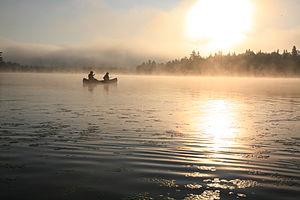
Lever de soleil sur le lac du Fou dans le Parc national de la Mauricie, le 28 juillet 2011.
Le parc national de la Mauricie est un parc national du Canada de 536 km² situé dans la région de la Mauricie au Québec. Sa mission est de protéger un échantillon représentatif du bouclier canadien. Niché dans la chaîne de montagnes des Laurentides, il fait partie du réseau des parcs et des lieux historiques de Parcs Canada, lequel a célébré en 2011 son 100ᵉ anniversaire en tant que premier réseau officiel de parcs nationaux dans le monde.
Le lac du Fou, est une des étendues d'eau situées, dans la municipalité de Saint-Roch-de-Mékinac, dans le parc national de la Mauricie, dans la région de Mauricie, au Québec, au Canada. Situé à l'ouest de la rivière Saint-Maurice, ce lac entouré de forêt est utilisé pour des activités récréotouristiques des visiteurs du Parc national de la Mauricie.